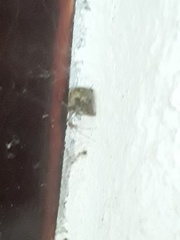
Species: Parasteatoda_tepidariorum